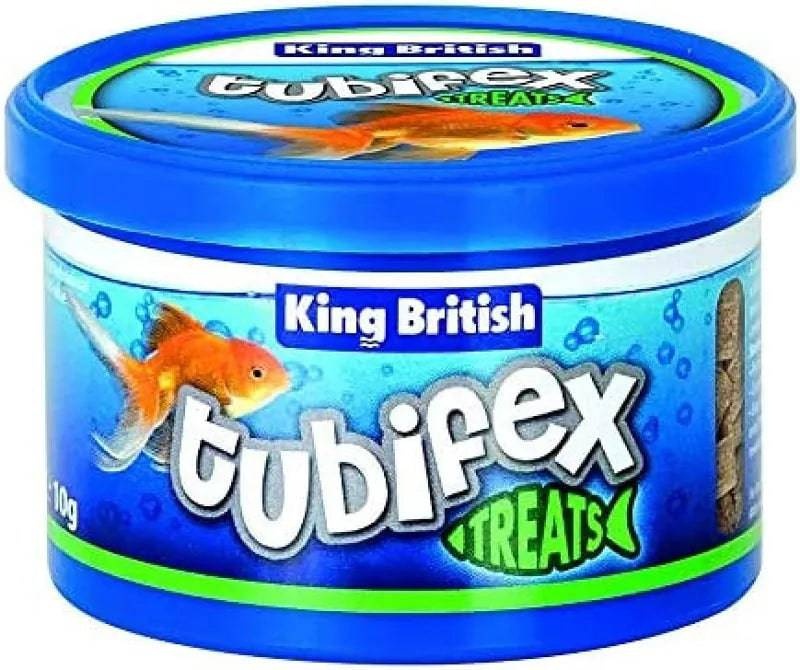
King British Tubifex Treats 10g
King British Tubifex Treats are suitable for all aquarium fish, plus turtles and terrapins. They are a natural river-dwelling worm, harvested, then freeze-dried immediately to retain flavour & nutritional value. King British press the dried worms into one centimetre cubes, making them easier to feed to your fish. Tubifex is the type of food that a fish would choose to eat in the wild, and provides a welcome treat and protein-rich nutritional supplement to any fish. Available in 10g tub.
Brand: King British
Category: Animals & Pet Supplies > Pet Supplies > Fish & Aquatic Supplies > Fish Food > Freeze-Dried Food